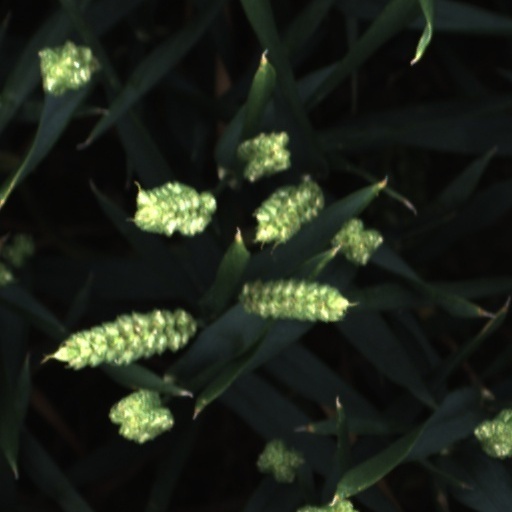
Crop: wheat